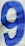
Number: 9